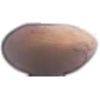
Label: Hazelnut 1